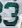
Number: 3